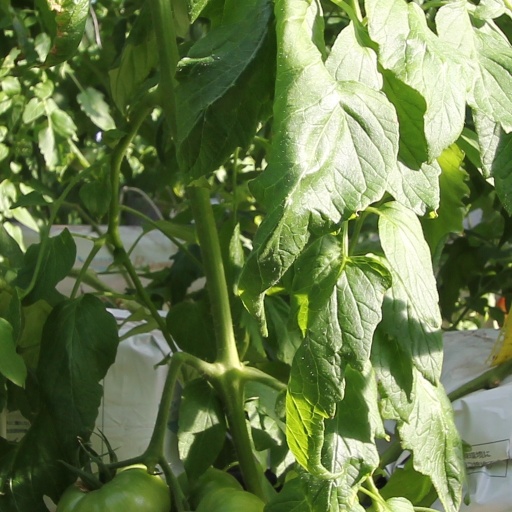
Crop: tomato